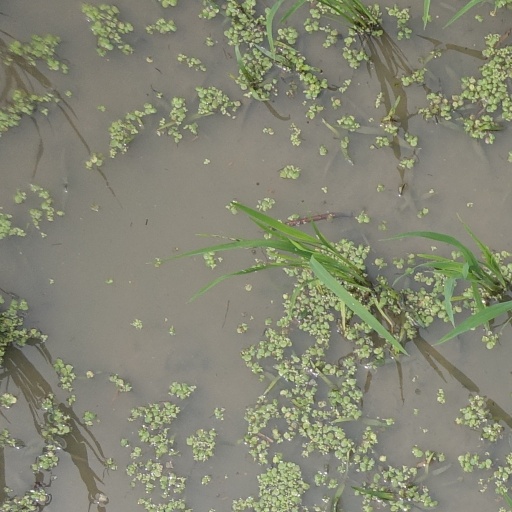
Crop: rice